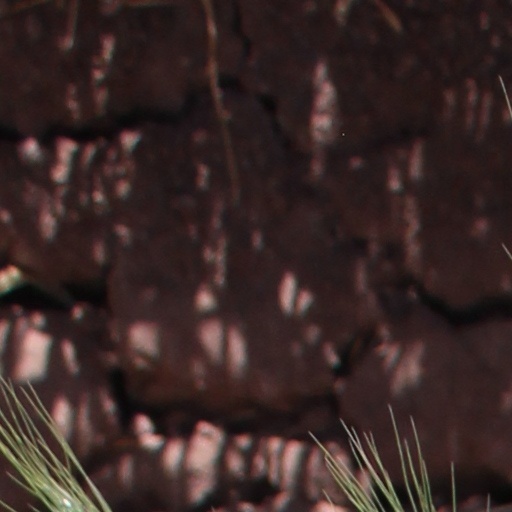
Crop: wheat